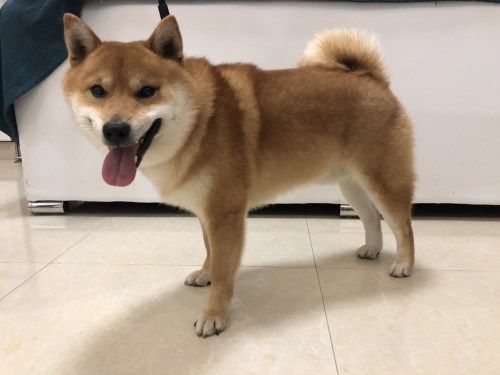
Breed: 1043-n000001-Shiba_Dog